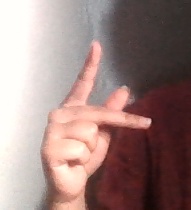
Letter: dha